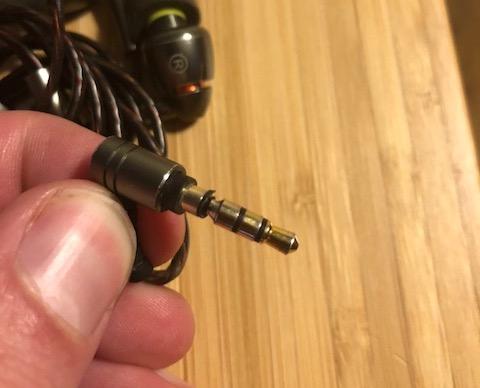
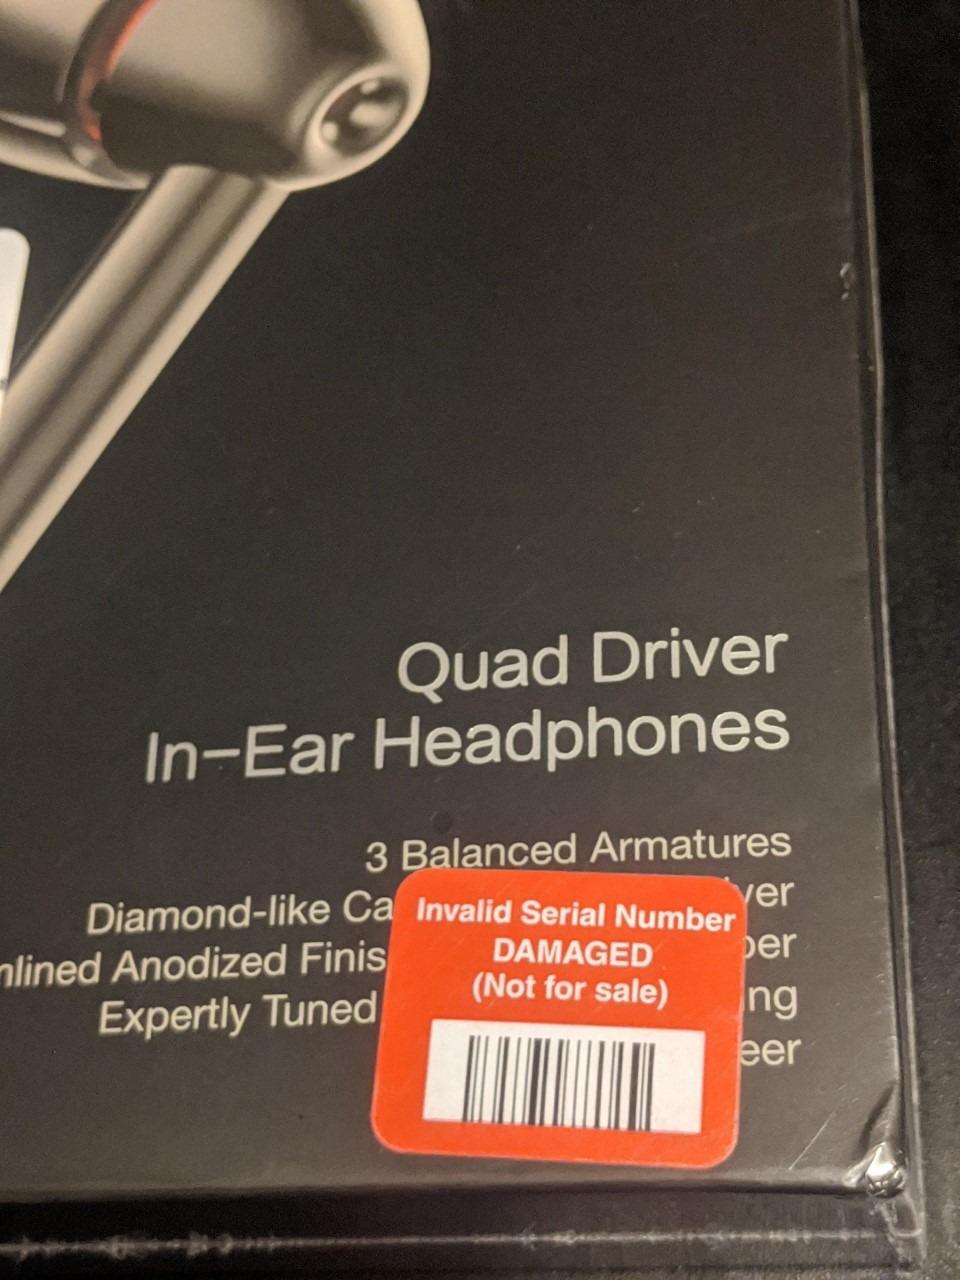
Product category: headphones
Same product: yes